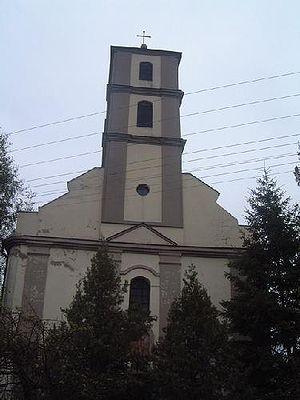
L'éparchie de Syrmie est une éparchie, c'est-à-dire une circonscription de l'Église orthodoxe serbe. Elle se trouve au sud-ouest de la province de Voïvodine, en Serbie. Son siège se trouve à Sremski Karlovci. En 2006, elle est administrée par l'évêque Vasilije.
Adaševci est une localité de Serbie située dans la province autonome de Voïvodine. Elle fait partie de la municipalité de Šid dans le district de Syrmie. Au recensement de 2011, elle comptait 1 919 habitants.